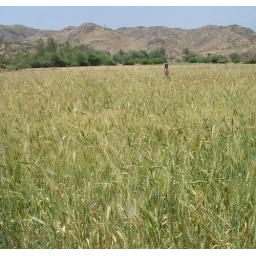
I saw a village girl in the field of wheat. She waved to me and smiled.